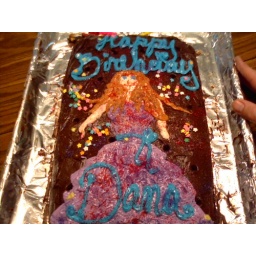
Indhy wanted a girl in a puffy dress for Dana's birthday. She was in charge of sprinkles.